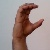
The image shows a hand gesture representing the letter 'C' in Indian Sign Language.